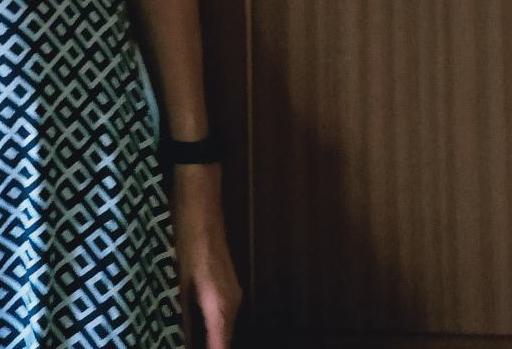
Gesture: no_gesture